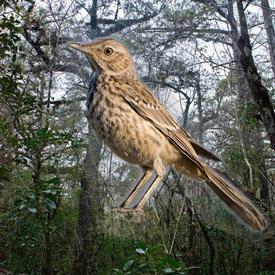
Bird species: Sage_Thrasher
Bird type: landbird
Background: land